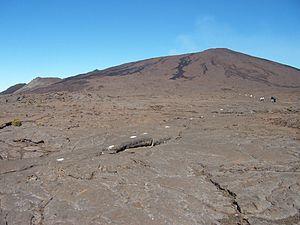
Le sentier du cratère Dolomieu est un sentier de randonnée de France situé à La Réunion et permettant l'ascension du piton de la Fournaise, son volcan actif. Il débute au Pas de Bellecombe, à l'extrémité de la route forestière du Volcan et non loin du gîte du Volcan, pénètre dans l'enclos Fouqué en descendant le rempart de Bellecombe et atteint le rebord Sud-Est du cratère Dolomieu en le contournant par le nord. Ce sentier passe à proximité du Formica Leo, de la chapelle de Rosemont, du cratère Julien et du gouffre de la Soufrière. Il se trouve en grande partie sur le territoire de la commune de Sainte-Rose, sauf son extrémité sud, qui relève de celle de Saint-Philippe.
Le piton de la Fournaise, culminant à 2 632 mètres d'altitude, est le volcan actif de l'île de La Réunion. Il correspond au sommet et au flanc oriental du massif du Piton de la Fournaise, un volcan bouclier qui constitue 40 % de l'île dans sa partie sud-est.